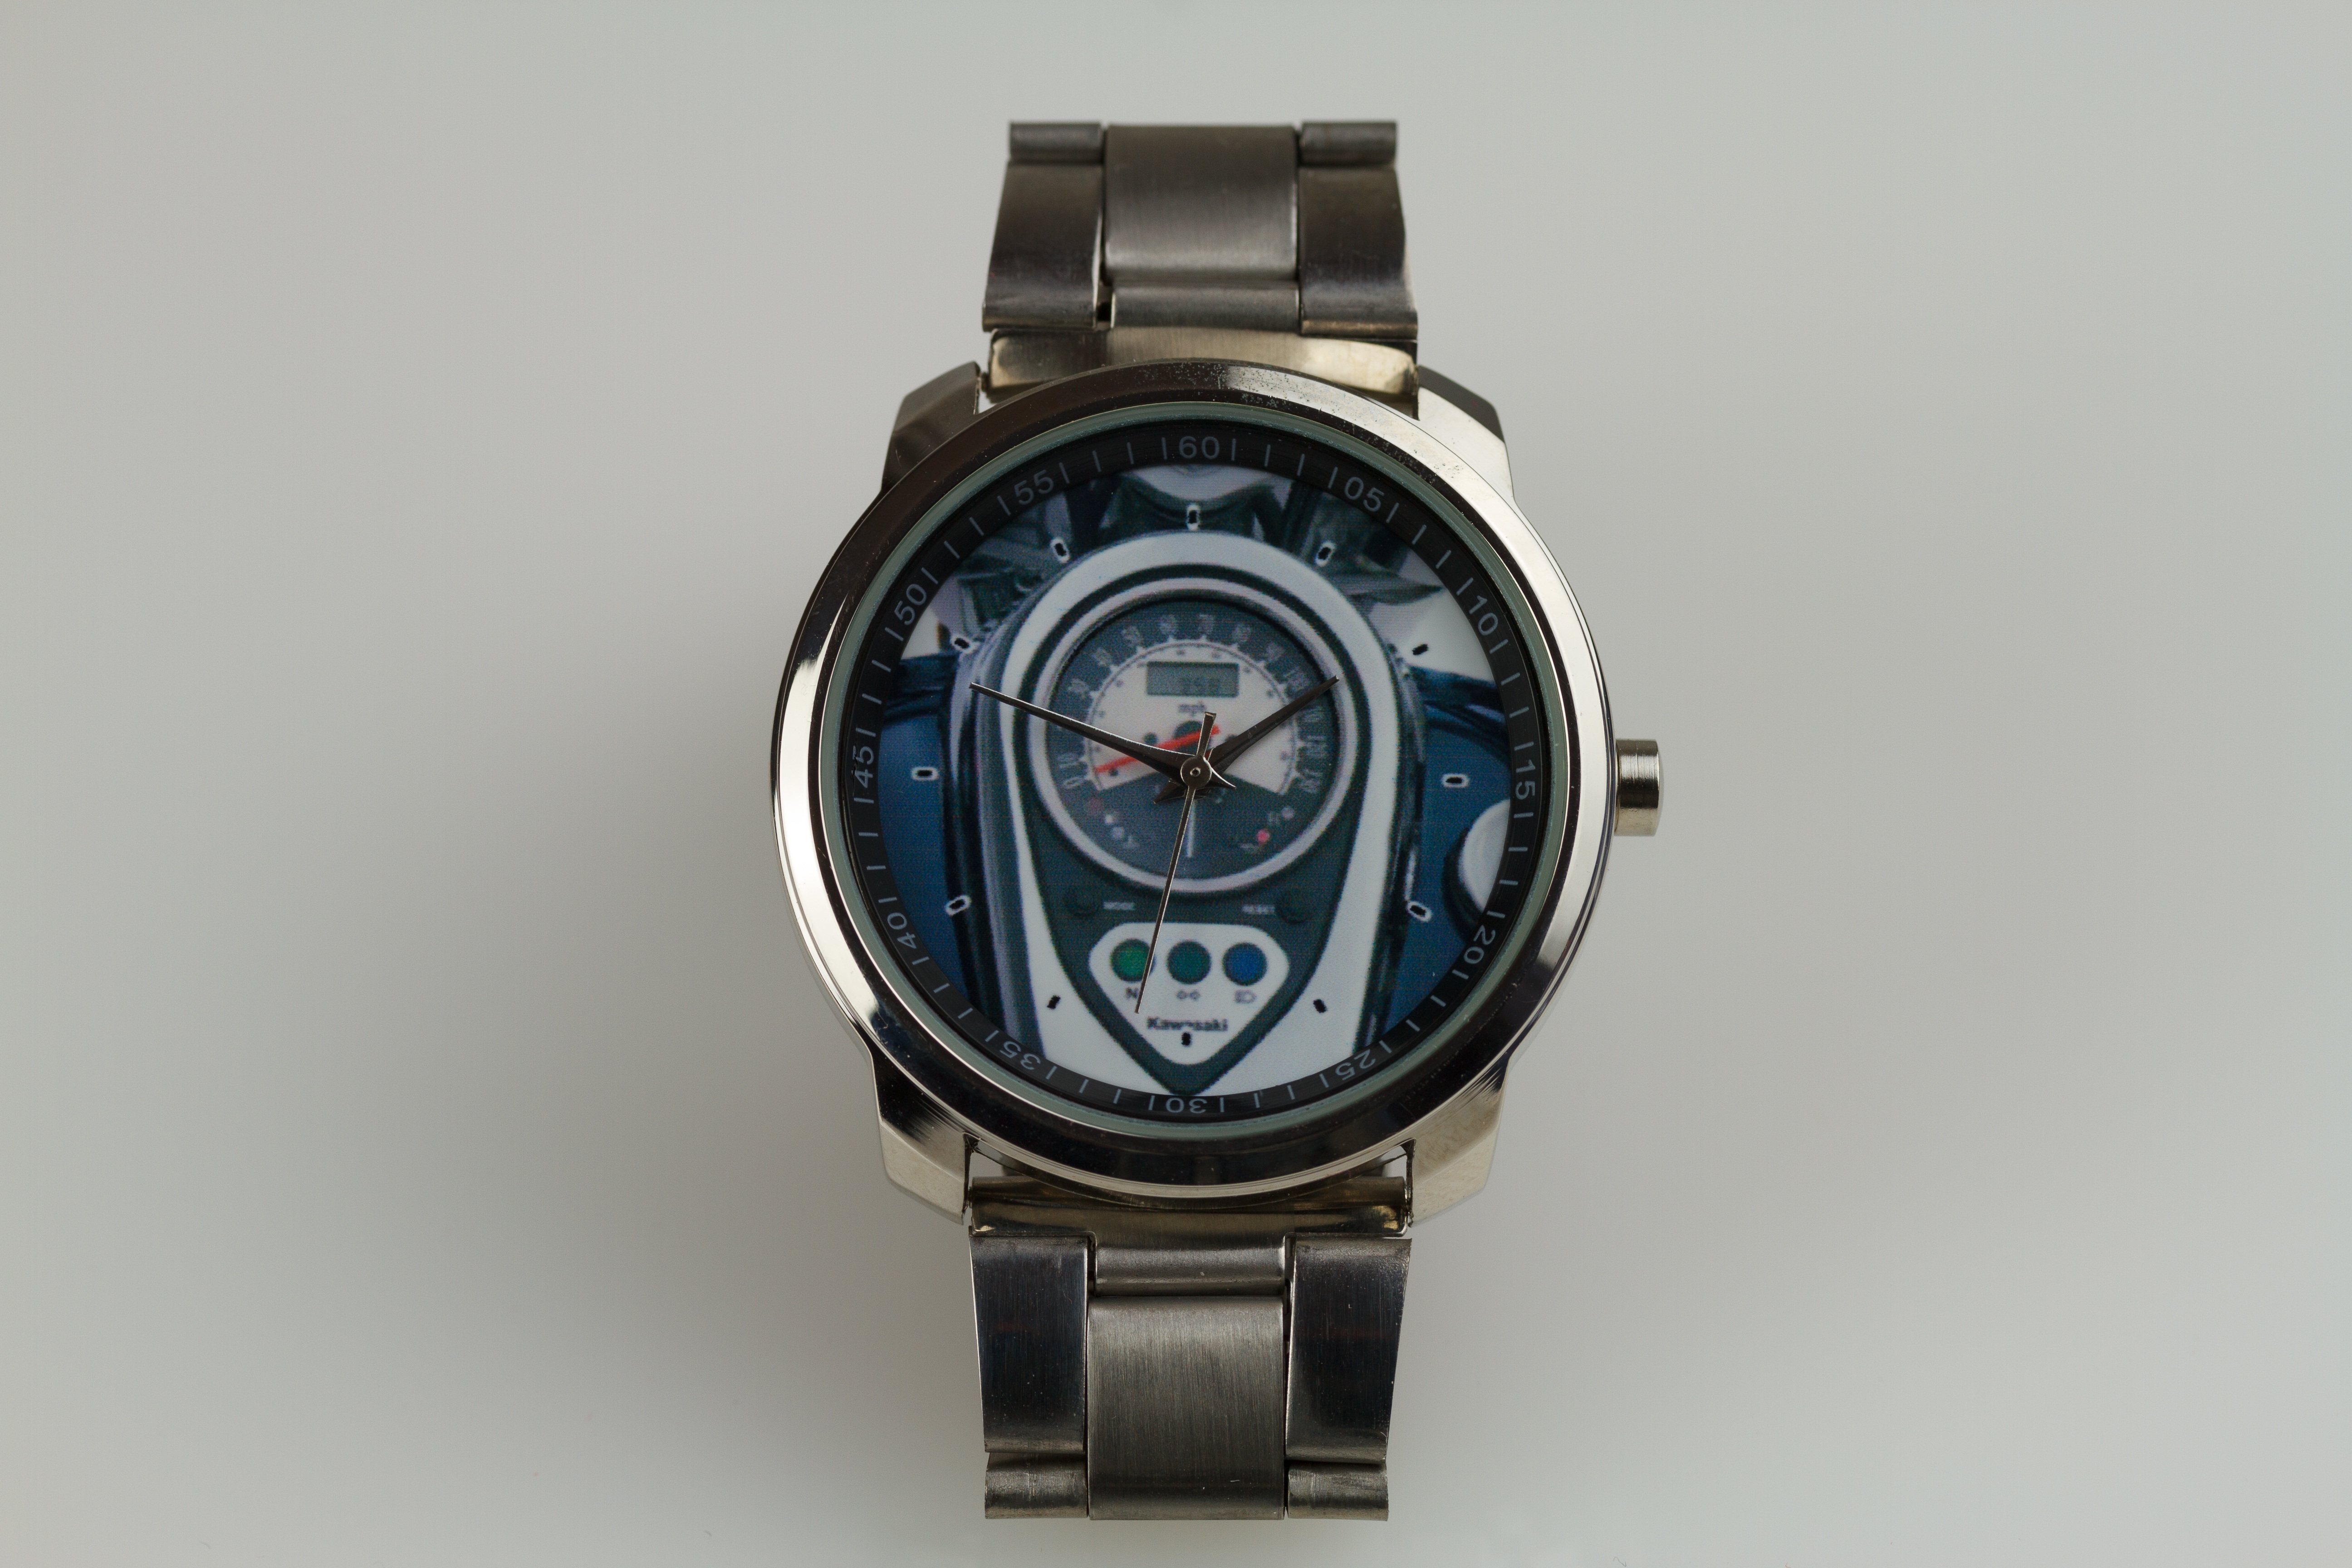
watch, hand, clock, timepiece, clock face, brand, wrist watch, kawasaki, strap, mineral, watches, platinum, vn900, kawasakiuhr, motorraduhr